Robert Dreissker

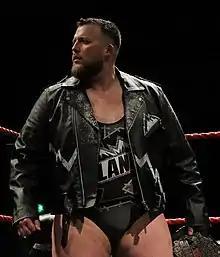
Dreissker in March 2020 at 16 Carat Gold

Robert Dreissker (born 20 May 1989) is an Austrian professional wrestler, who is currently working for Westside Xtreme Wrestling (wXw). He has also worked for the promotion under the ring name Avalanche.